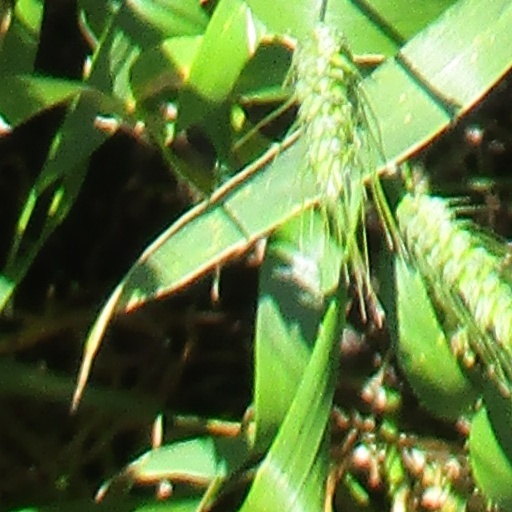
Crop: wheat